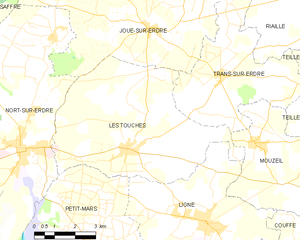
Carte des communes françaises, code INSEE 44205 (Les Touches).